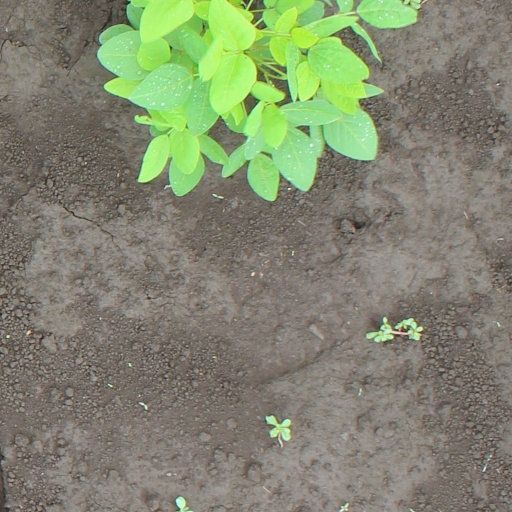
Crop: soybean